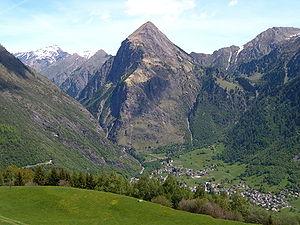
Olivone est une localité et une ancienne commune suisse du canton du Tessin, située dans le district de Blenio.
Le Sosto est un sommet du massif des Alpes lépontines culminant à 2 221 mètres d'altitude, situé au fond de la vallée du Blenio dans le canton du Tessin en Suisse. La face sud de la montagne surplombe le village d'Olivone tandis que la face nord est visible depuis Campo Blenio.